Cluster munition

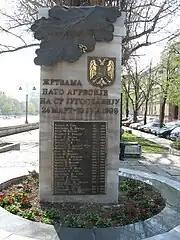
Monument to victims of the Niš cluster bombing

On 14 March 2022, an attack with a Tochka-U missile equipped with cluster sub-munitions was reported in the city of Donetsk. HRMMU confirmed at least 15 civilian deaths, and 36 injured in this incident, and at the time of its report was working to corroborate other alleged casualties and whether they were caused by cluster sub-munitions.